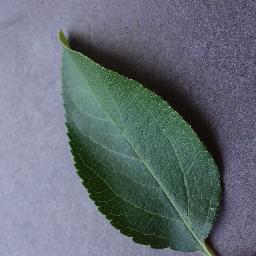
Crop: apple
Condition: healthy